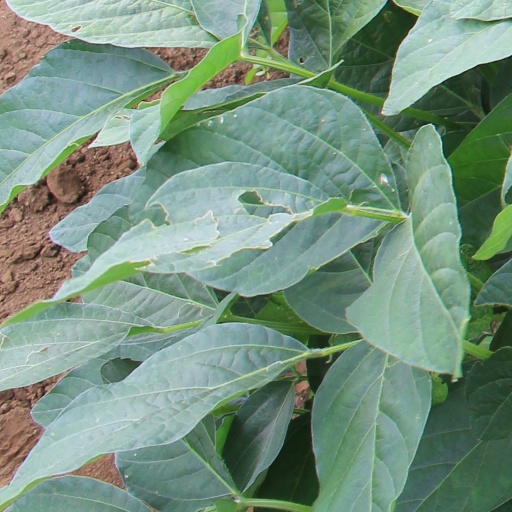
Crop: soybean